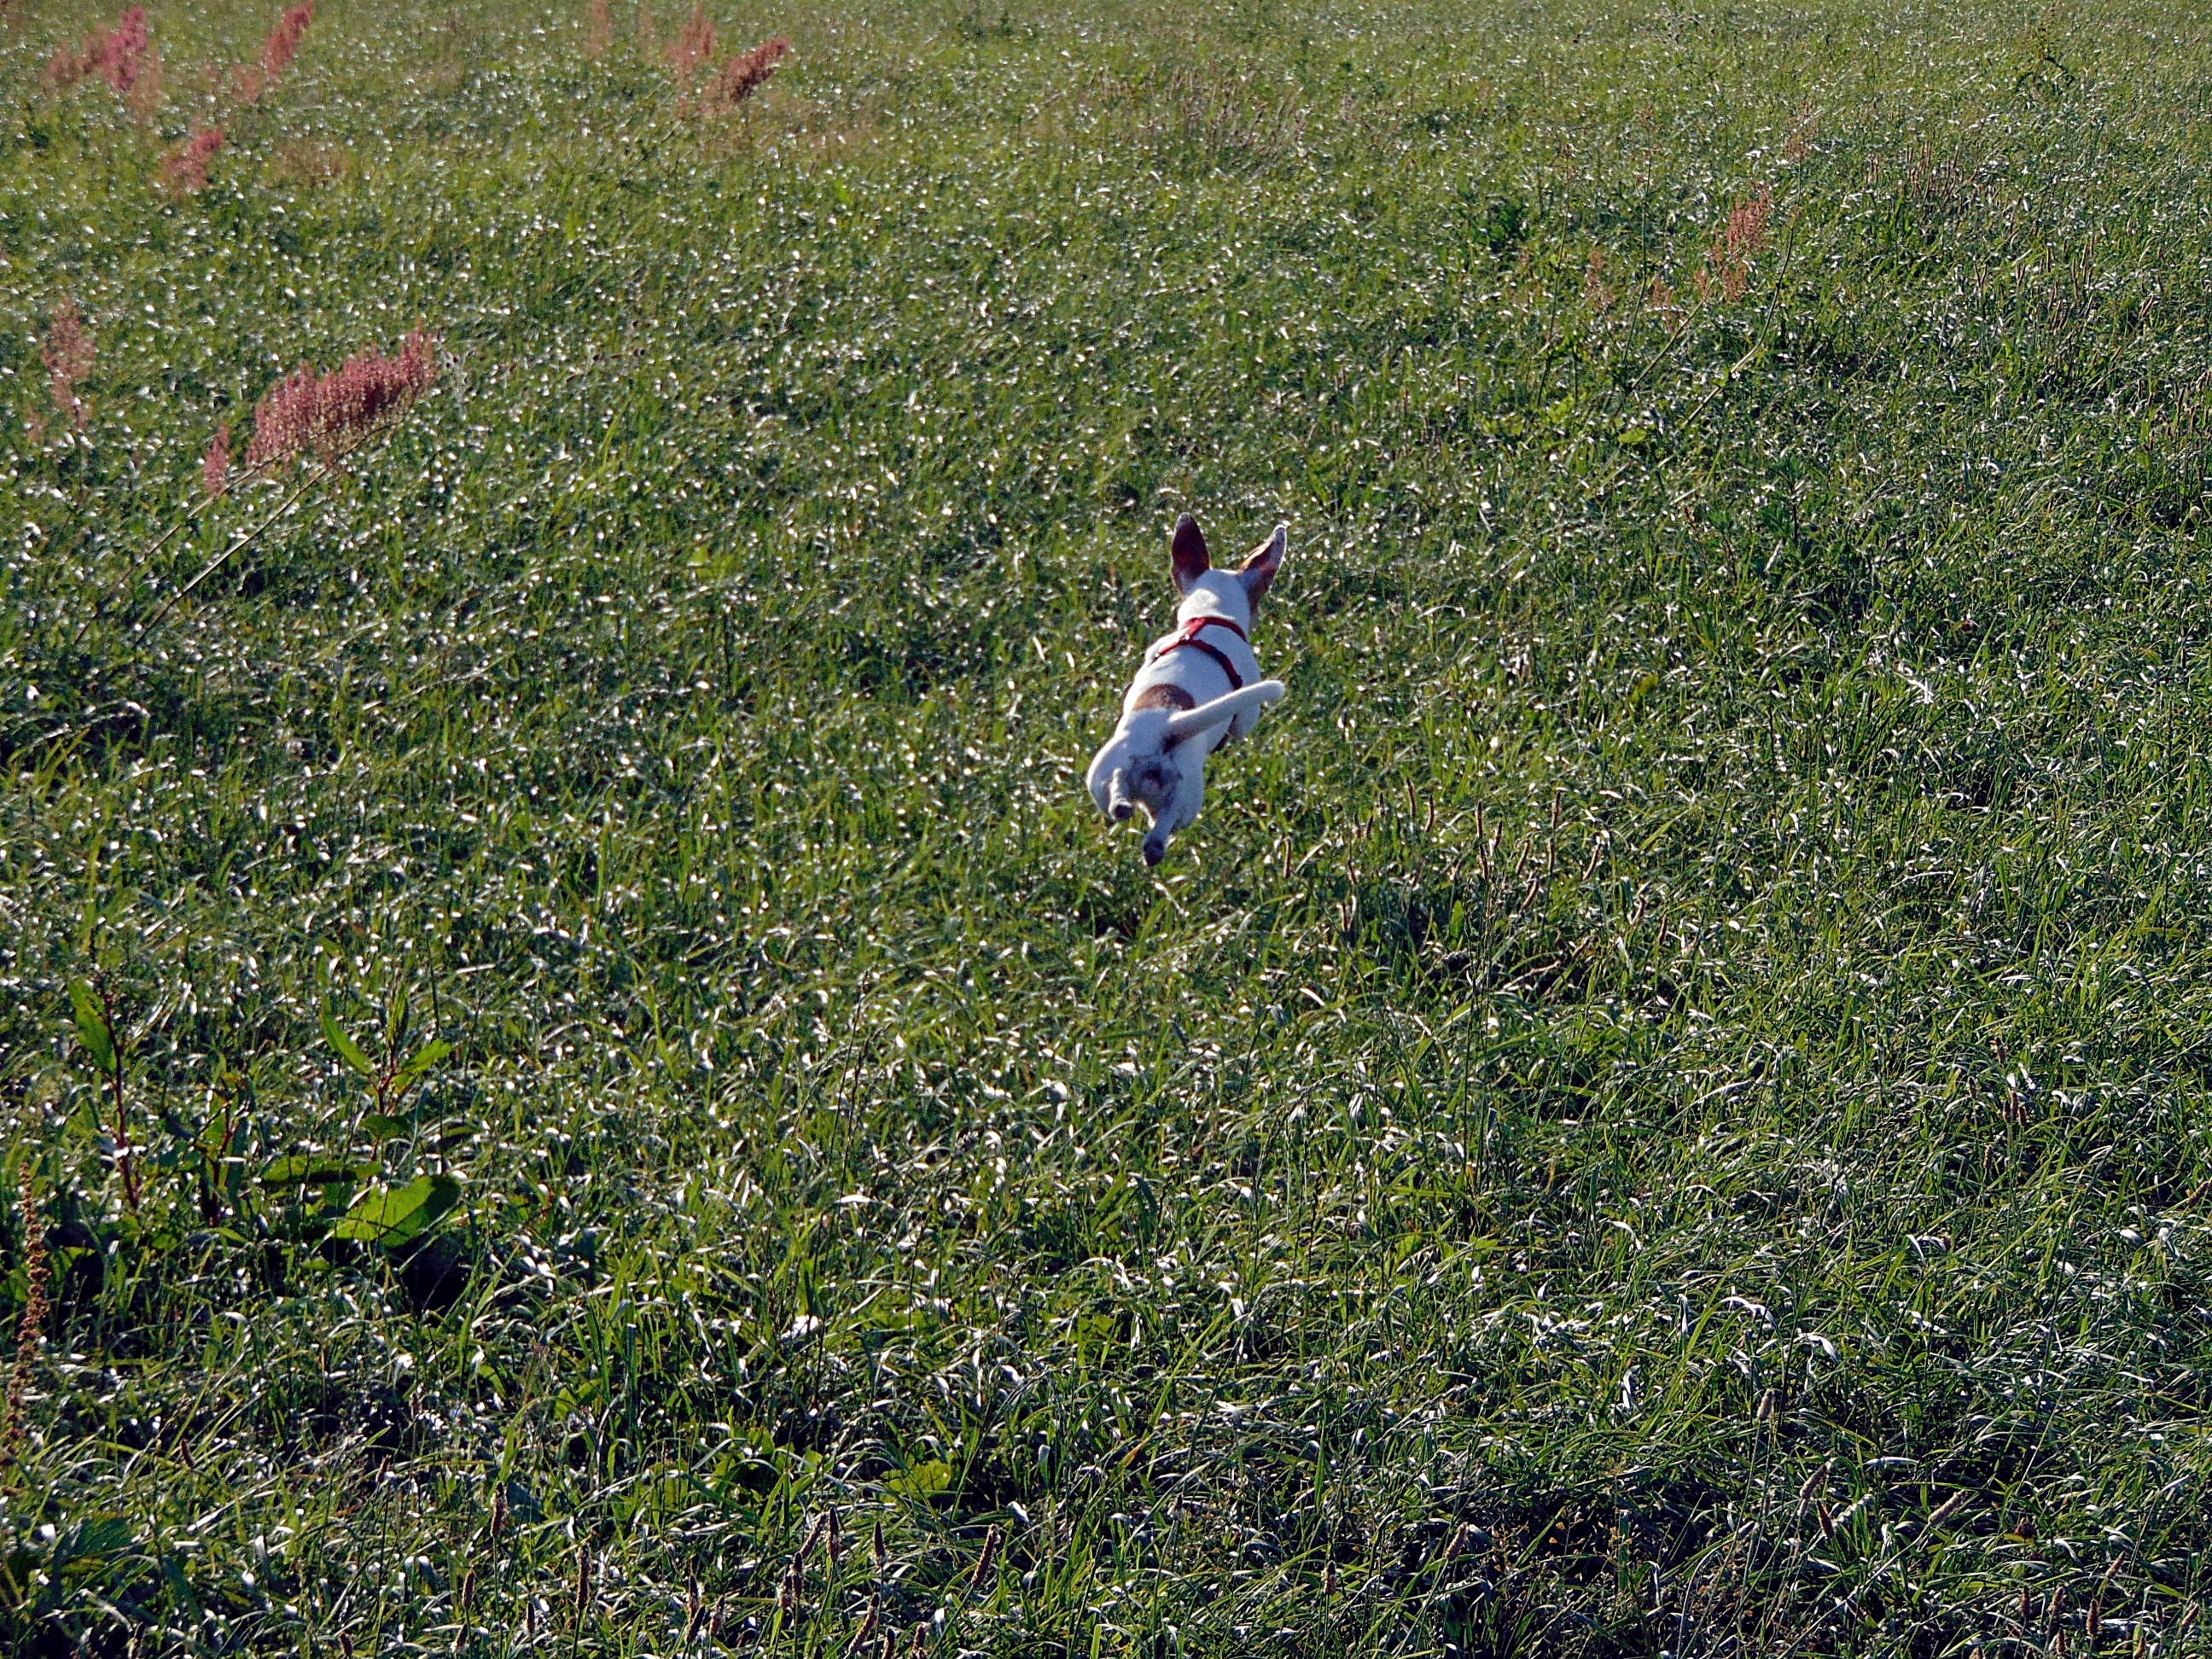
nature, forest, grass, walking, plant, trail, field, lawn, meadow, prairie, leaf, flower, adventure, dog, animal, pet, green, crop, agriculture, flora, wildflower, grassland, shrub, habitat, rural area, young dog, natural environment, grass family